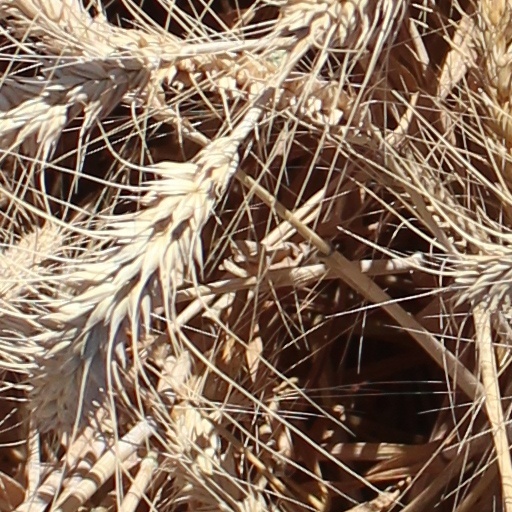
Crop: wheat